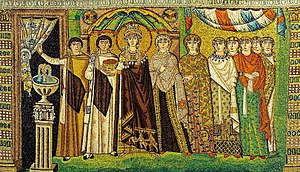
Det Byzantinske Rige / Historie / Justinians erobringer
Kejserinde Thedora portrætteret i en mosaik fra San Vitale kirken. Fra 500-tallet.
Det Byzantinske Rige blev skabt i en opbrudstid markeret af interne magtkampe og grænsekrige i det romerske verdensrige.